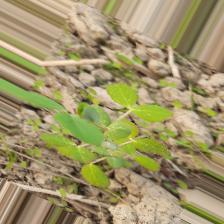
Label: Powdery Mildew